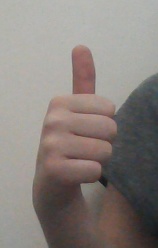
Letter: aleff